Miss Teen USA 2022

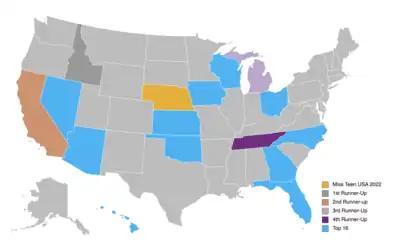
Miss Teen USA 2022 results.

On July 14, 2022, it was reported that the competition, including Miss USA 2022, would be held in Reno, Nevada, with the city securing a three-year deal to host the pageants in 2022, 2023, and 2024. This will be the second time that the pageant is held in Reno, following Miss Teen USA 2019. The following day, it was confirmed that the pageant would be held at the Grand Sierra Resort on October 1 by Crystle Stewart who confirmed that the location was chosen to honor Cheslie Kryst, whom had been crowned Miss USA 2019 in the same venue and had died by suicide in January 2022.